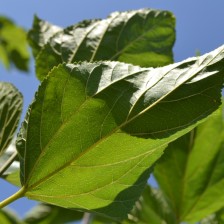
Variety: ChiangMaiBuriram60